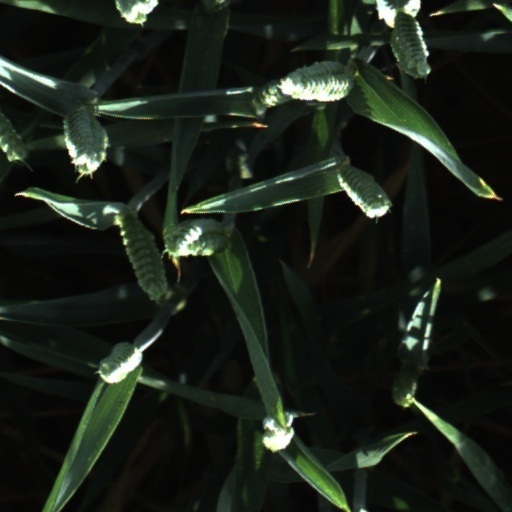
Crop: wheat